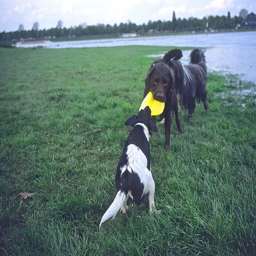
Tow dogs at the park playing tug of war with a toy.
Two dogs are playing with a frisbee near water.
Two dogs tugging on the same yellow Frisbee.
Two adorable dogs play tug of war with a yellow Frisbee.
a couple of dogs that are fighting over a frizbee